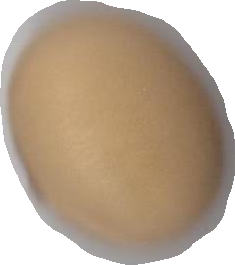
Variety: Anjasmoro